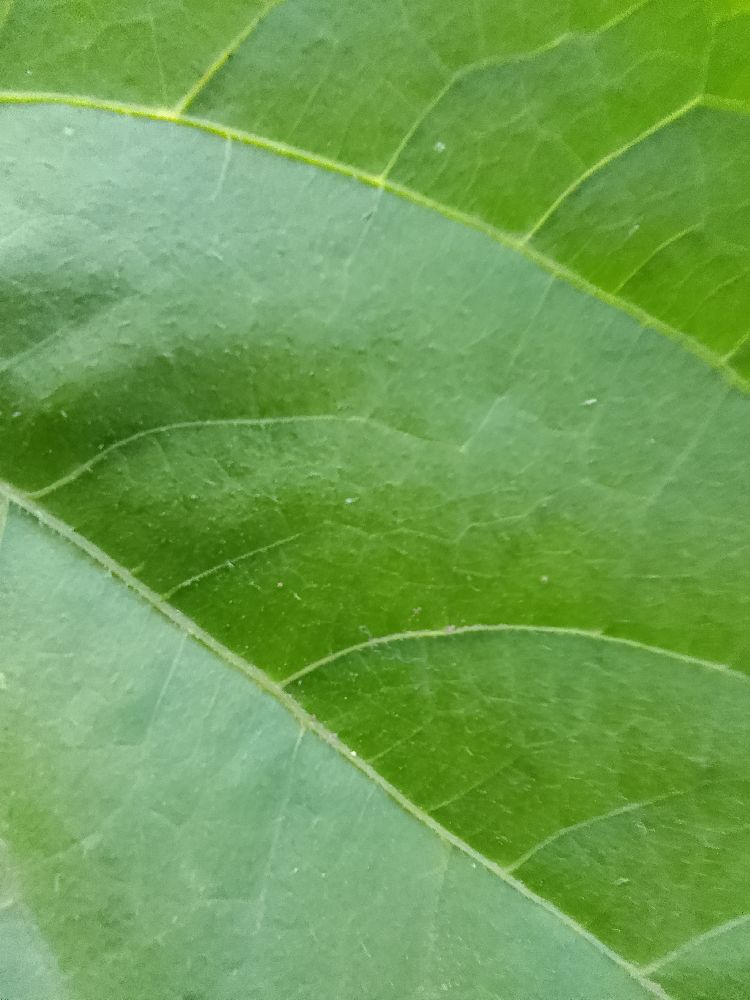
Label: healthy